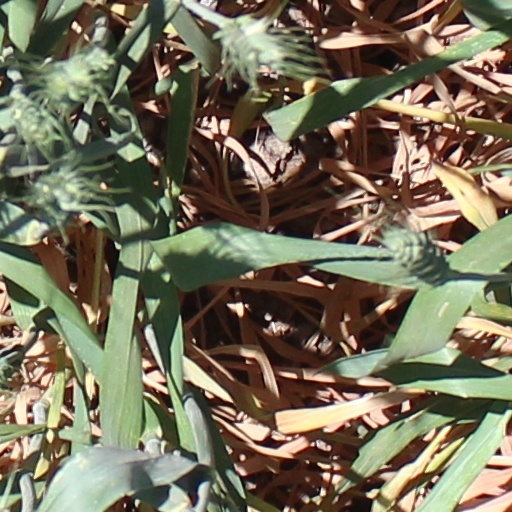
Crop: wheat